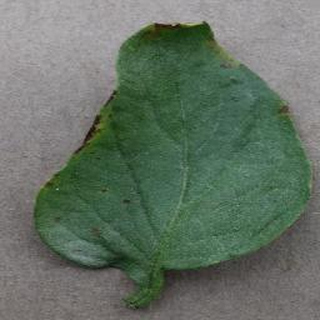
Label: tomato_bacterial_spot